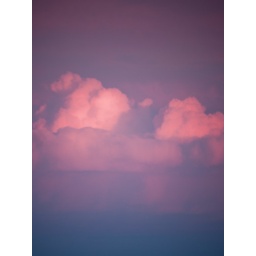
I was treated to a great sunrise in Saskatchewan and the clouds turned an awesome shade of pink